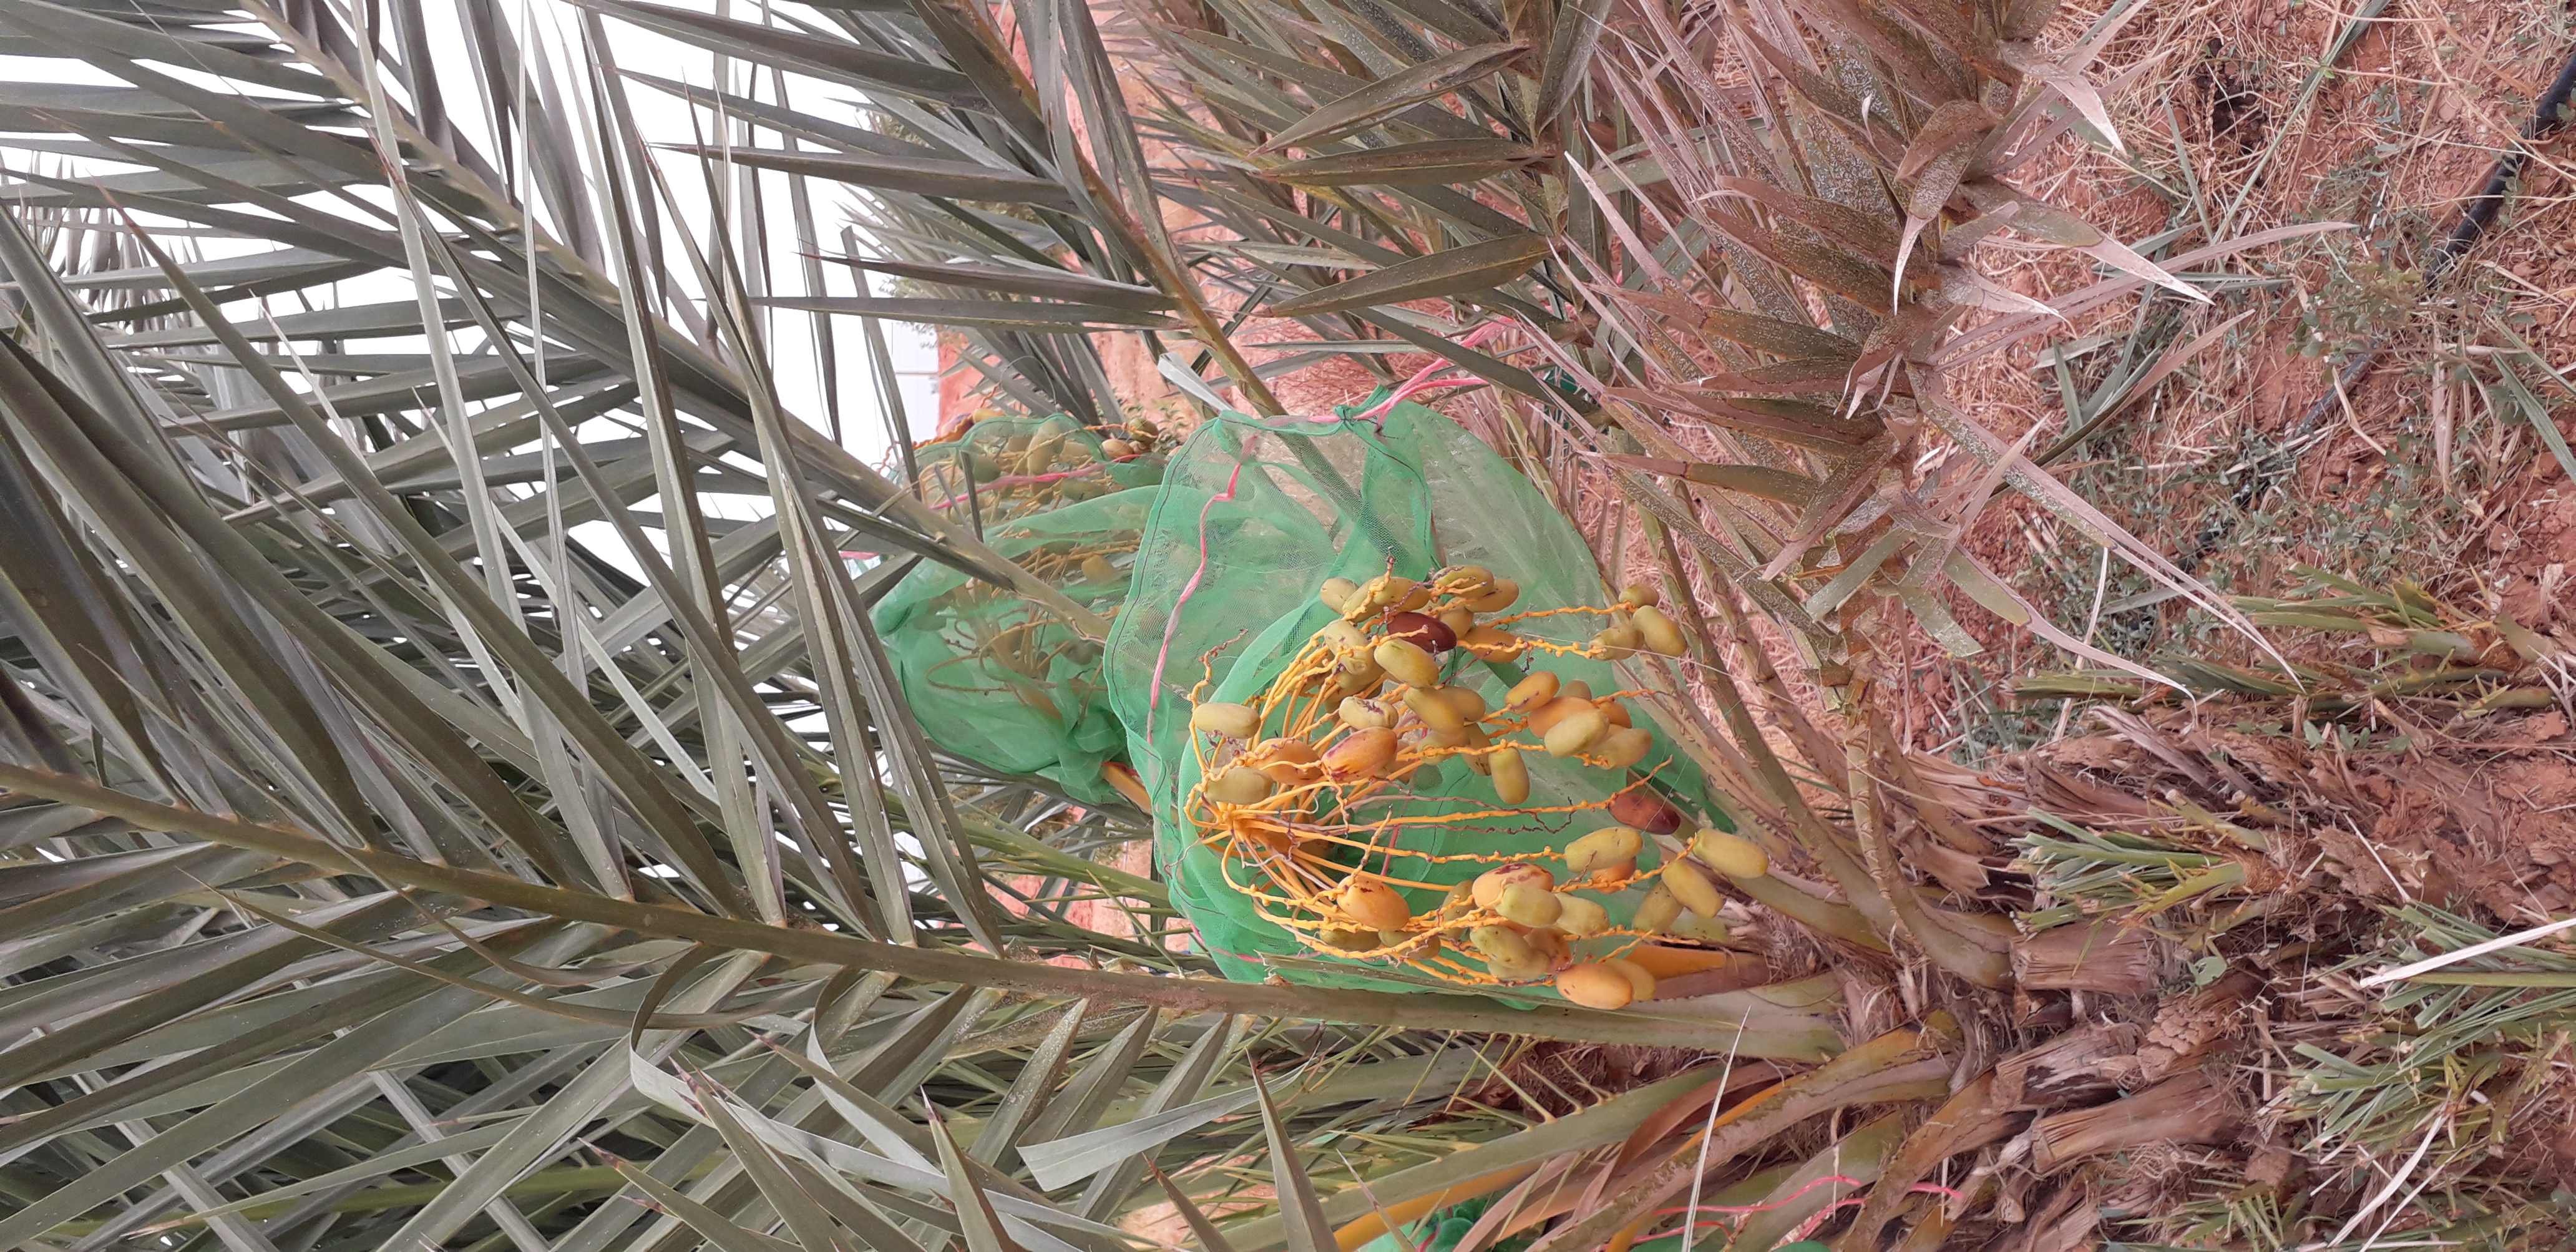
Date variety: Boumajhoul